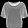
Label: Pullover